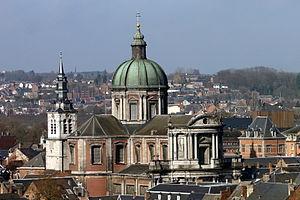
Cathédrale Saint-Aubain This is a photo of a monument in Wallonia, number: 92094-CLT-0007-01
La cathédrale Saint-Aubain de Namur est un édifice religieux catholique qui est l'église épiscopale et siège du diocèse de Namur. Commencée en 1751, son édification se termine en 1767. La consécration a eu lieu le 20 septembre 1772. Son saint patron est Alban de Mayence. Elle est inscrite au patrimoine majeur de Wallonie.